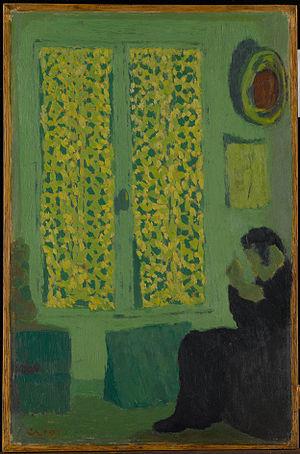
Jean Édouard Vuillard, né le 12 novembre 1868 à Cuiseaux, et mort à La Baule le 21 juin 1940, est un peintre, dessinateur, graveur et illustrateur français.